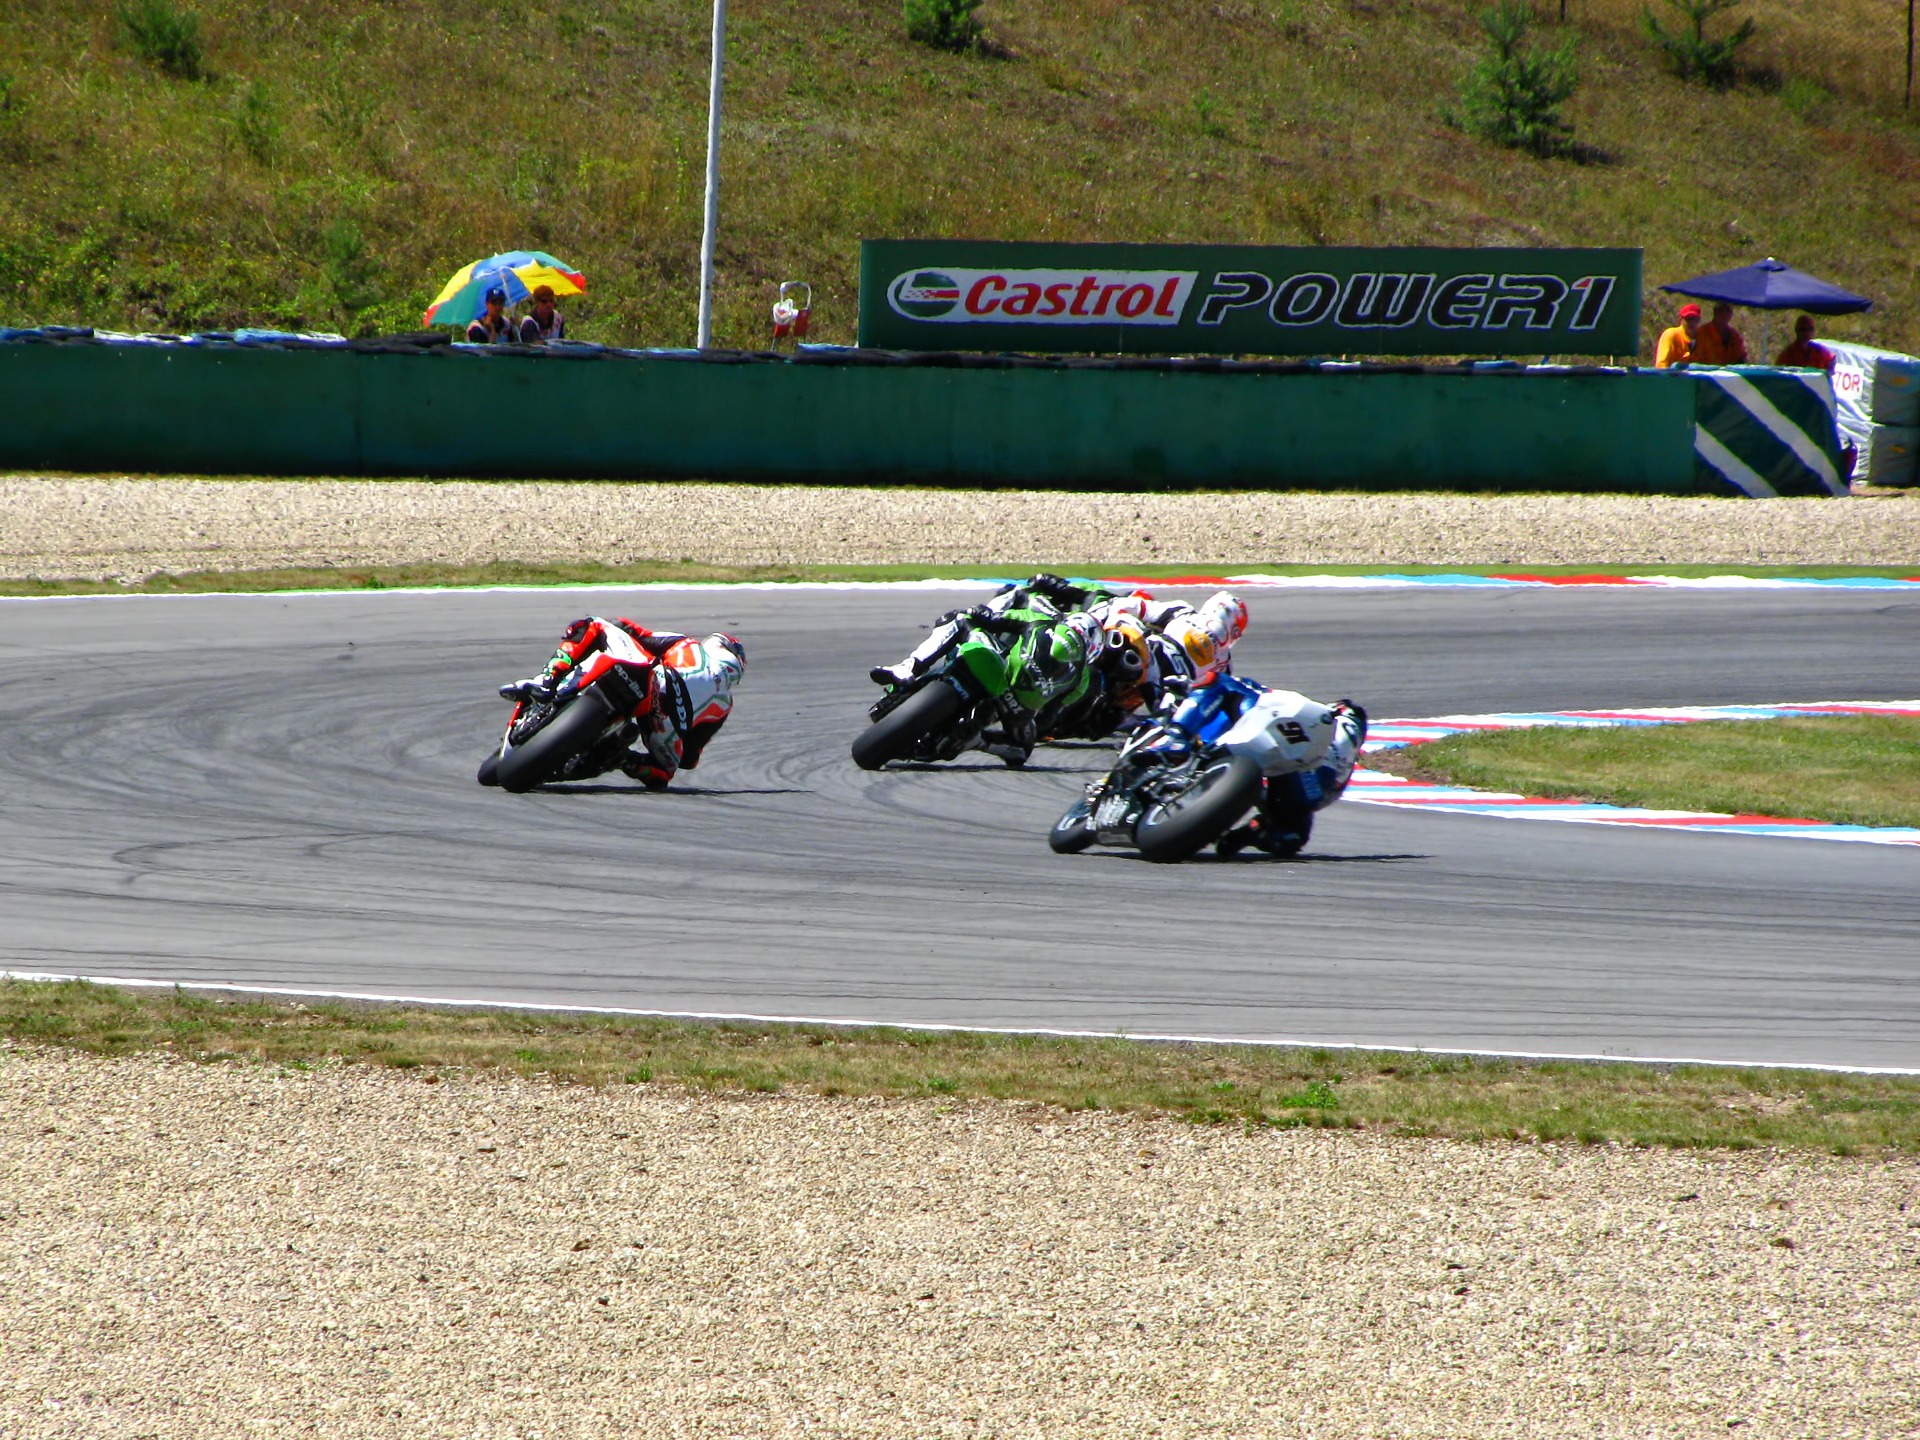
track, vehicle, motorcycle, extreme sport, speed, race, competition, sports, racing, motor, race track, races, motors, fast, circuit, brno, motorsport, motorcycling, racing bike, motorcycle racing, auto racing, road racing, motorcycle speedway, grand prix motorcycle racing, racing motorcycle, superbikes